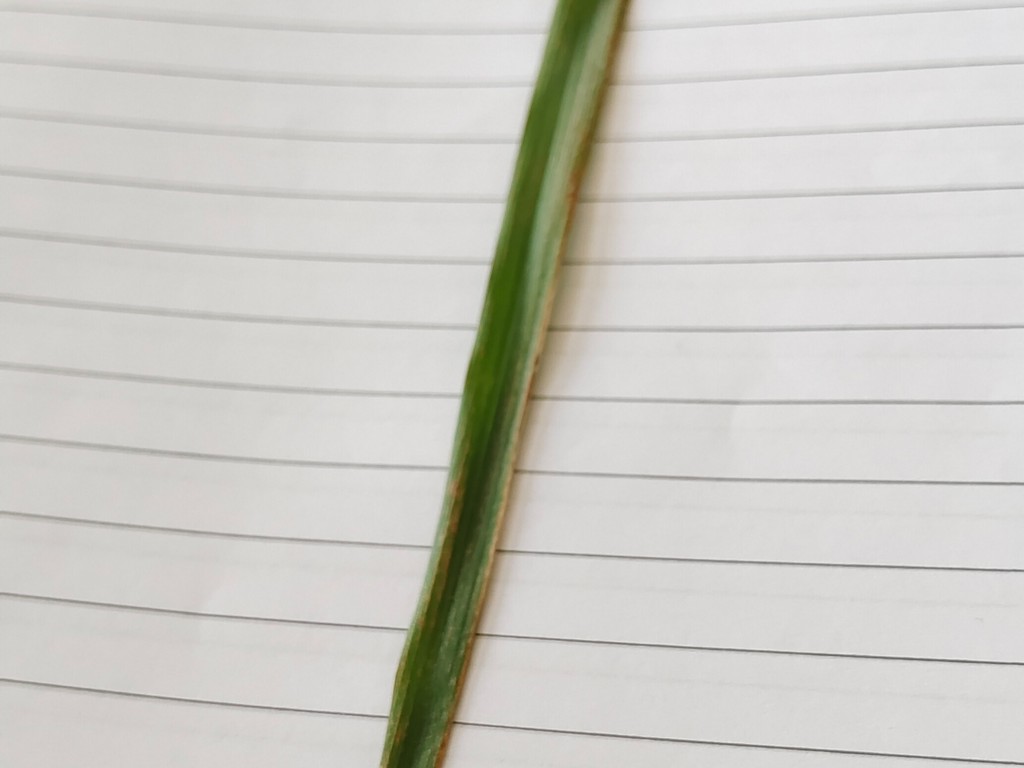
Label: Unhealthy